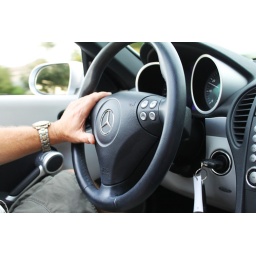
My Dad just bought a 2006 Mercedes Benz SLK 350 convertible in silver ;]